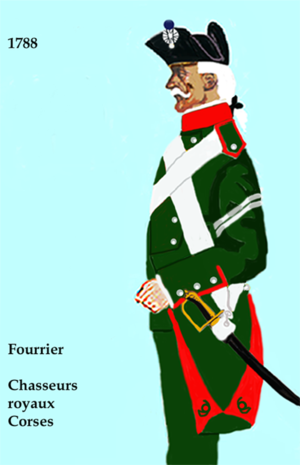
tenues de la chasseurs à pied en 1788